Just intonation

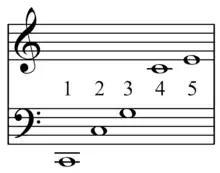
Harmonic series, partials 1–5 numberedFile:Harmonic series klang.mid

In music, just intonation or pure intonation is a tuning system in which the space between notes' frequencies (called intervals) is a whole number ratio. Intervals spaced in this way are said to be pure, and are called just intervals. Just intervals (and chords created by combining them) consist of tones from a single harmonic series of an implied fundamental. For example, in the diagram, if the notes G and C (labelled 3 and 4) are tuned as members of the harmonic series of the lowest C, their frequencies will be 3 and 4 times the fundamental frequency. The interval ratio between C and G is therefore 4:3, a just fourth.